Wuhan Metro

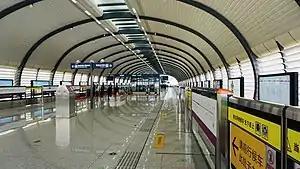
Wuhu station of Yangluo Line

Line 16 has a maximum speed of 120 kilometres per hour (75 mph) and has seven underground stations and five elevated stations. The line started operation on 26 December 2021. Line 16's color is fuchsia.